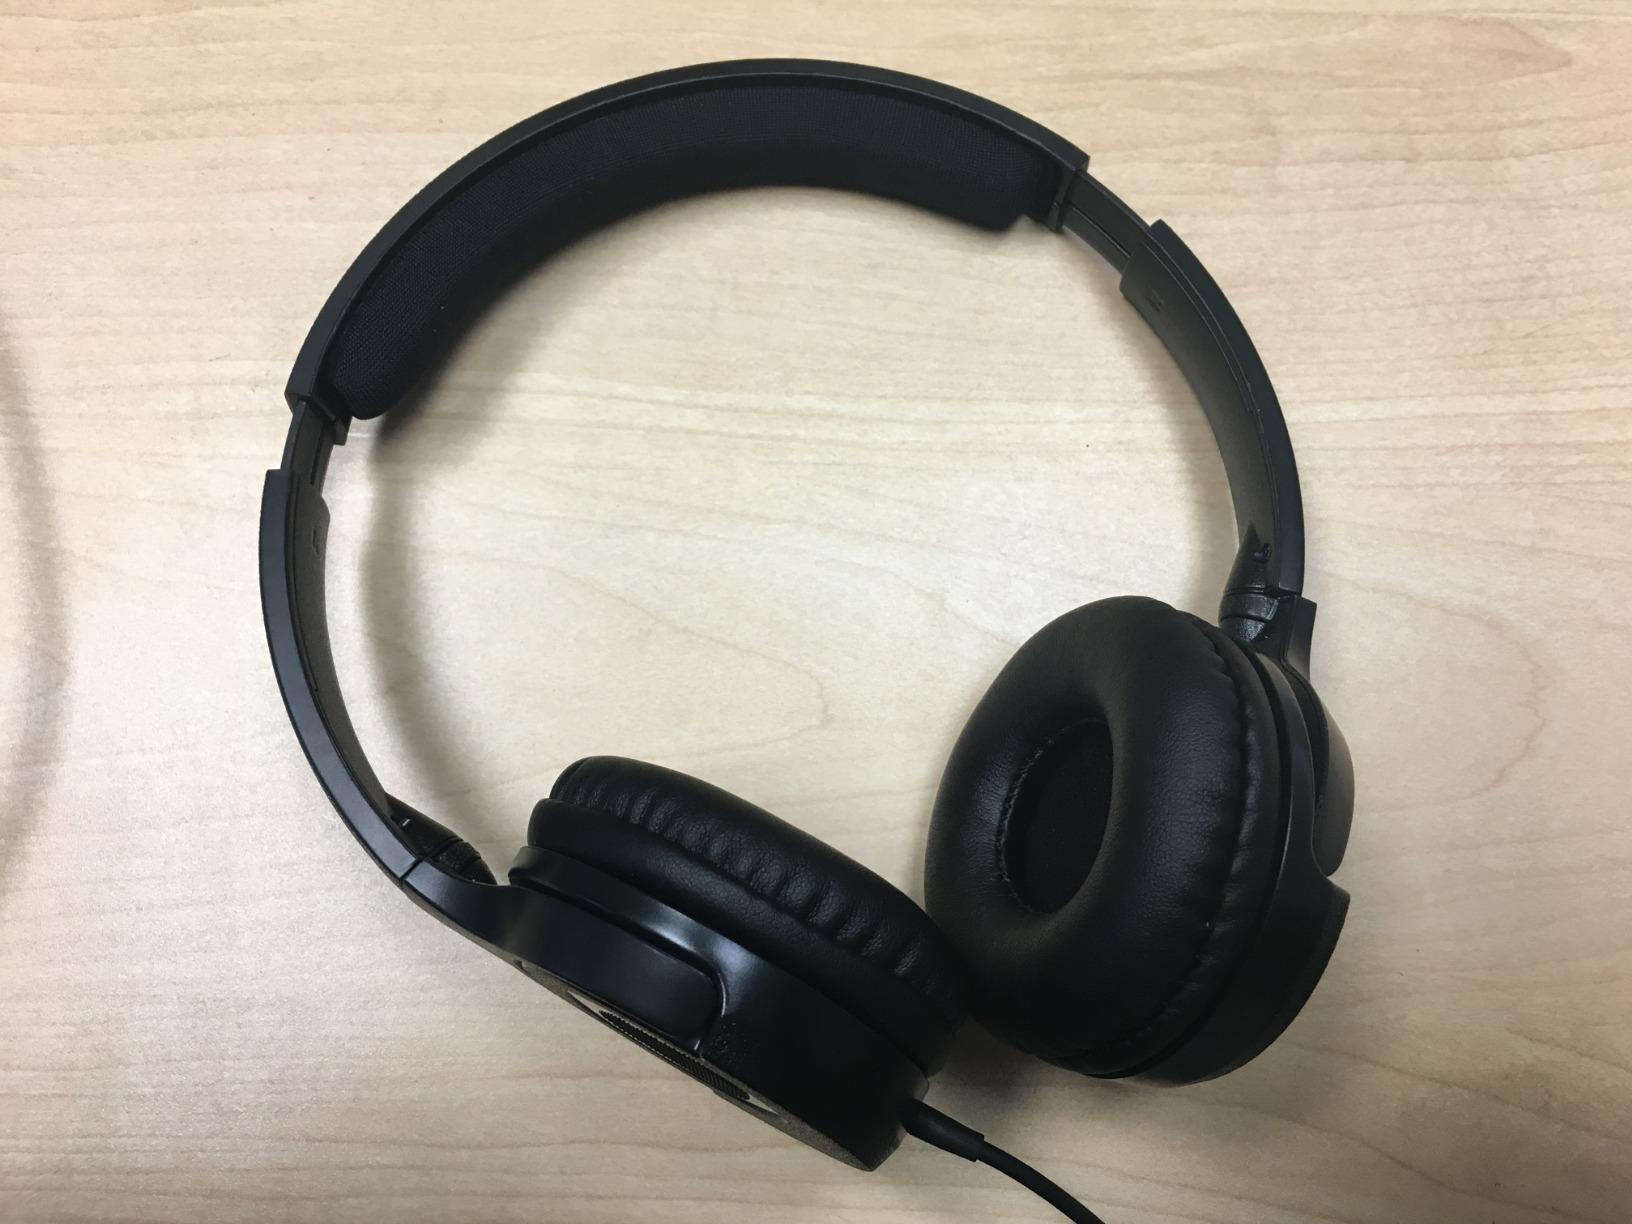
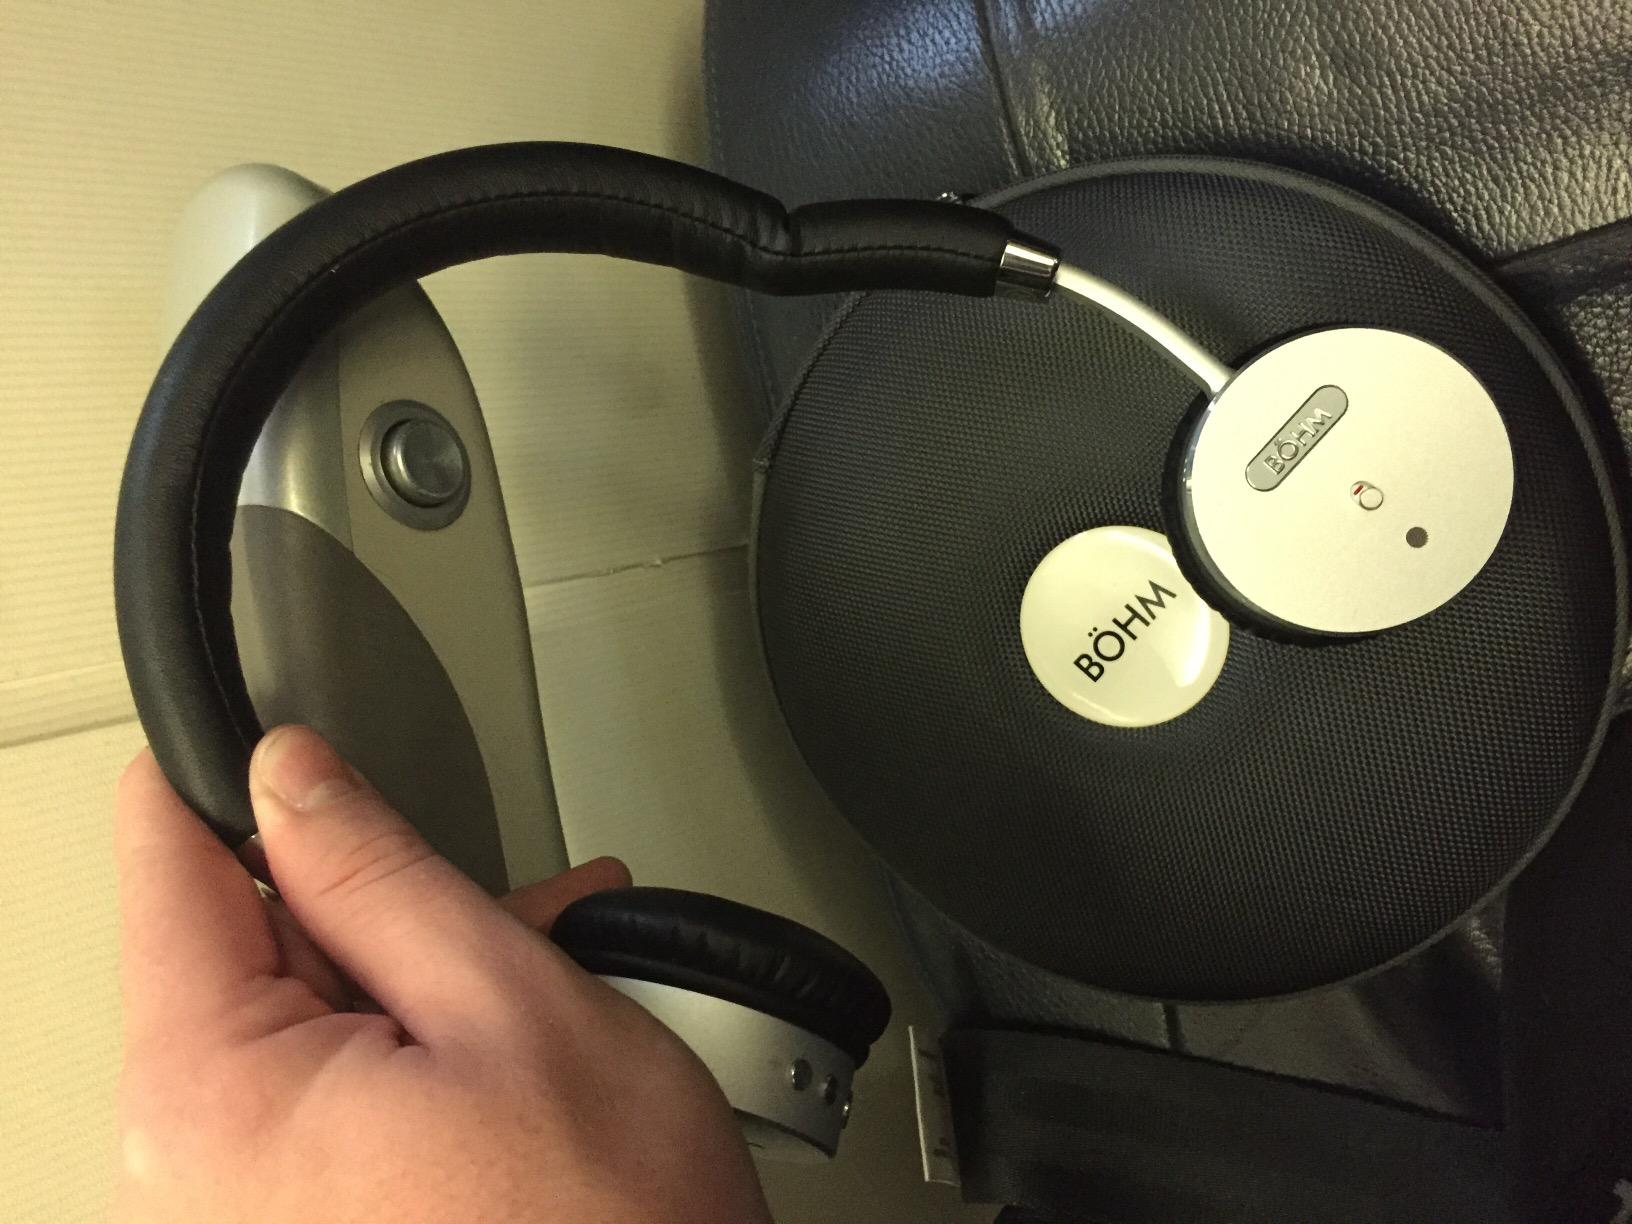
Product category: headphones
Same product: no